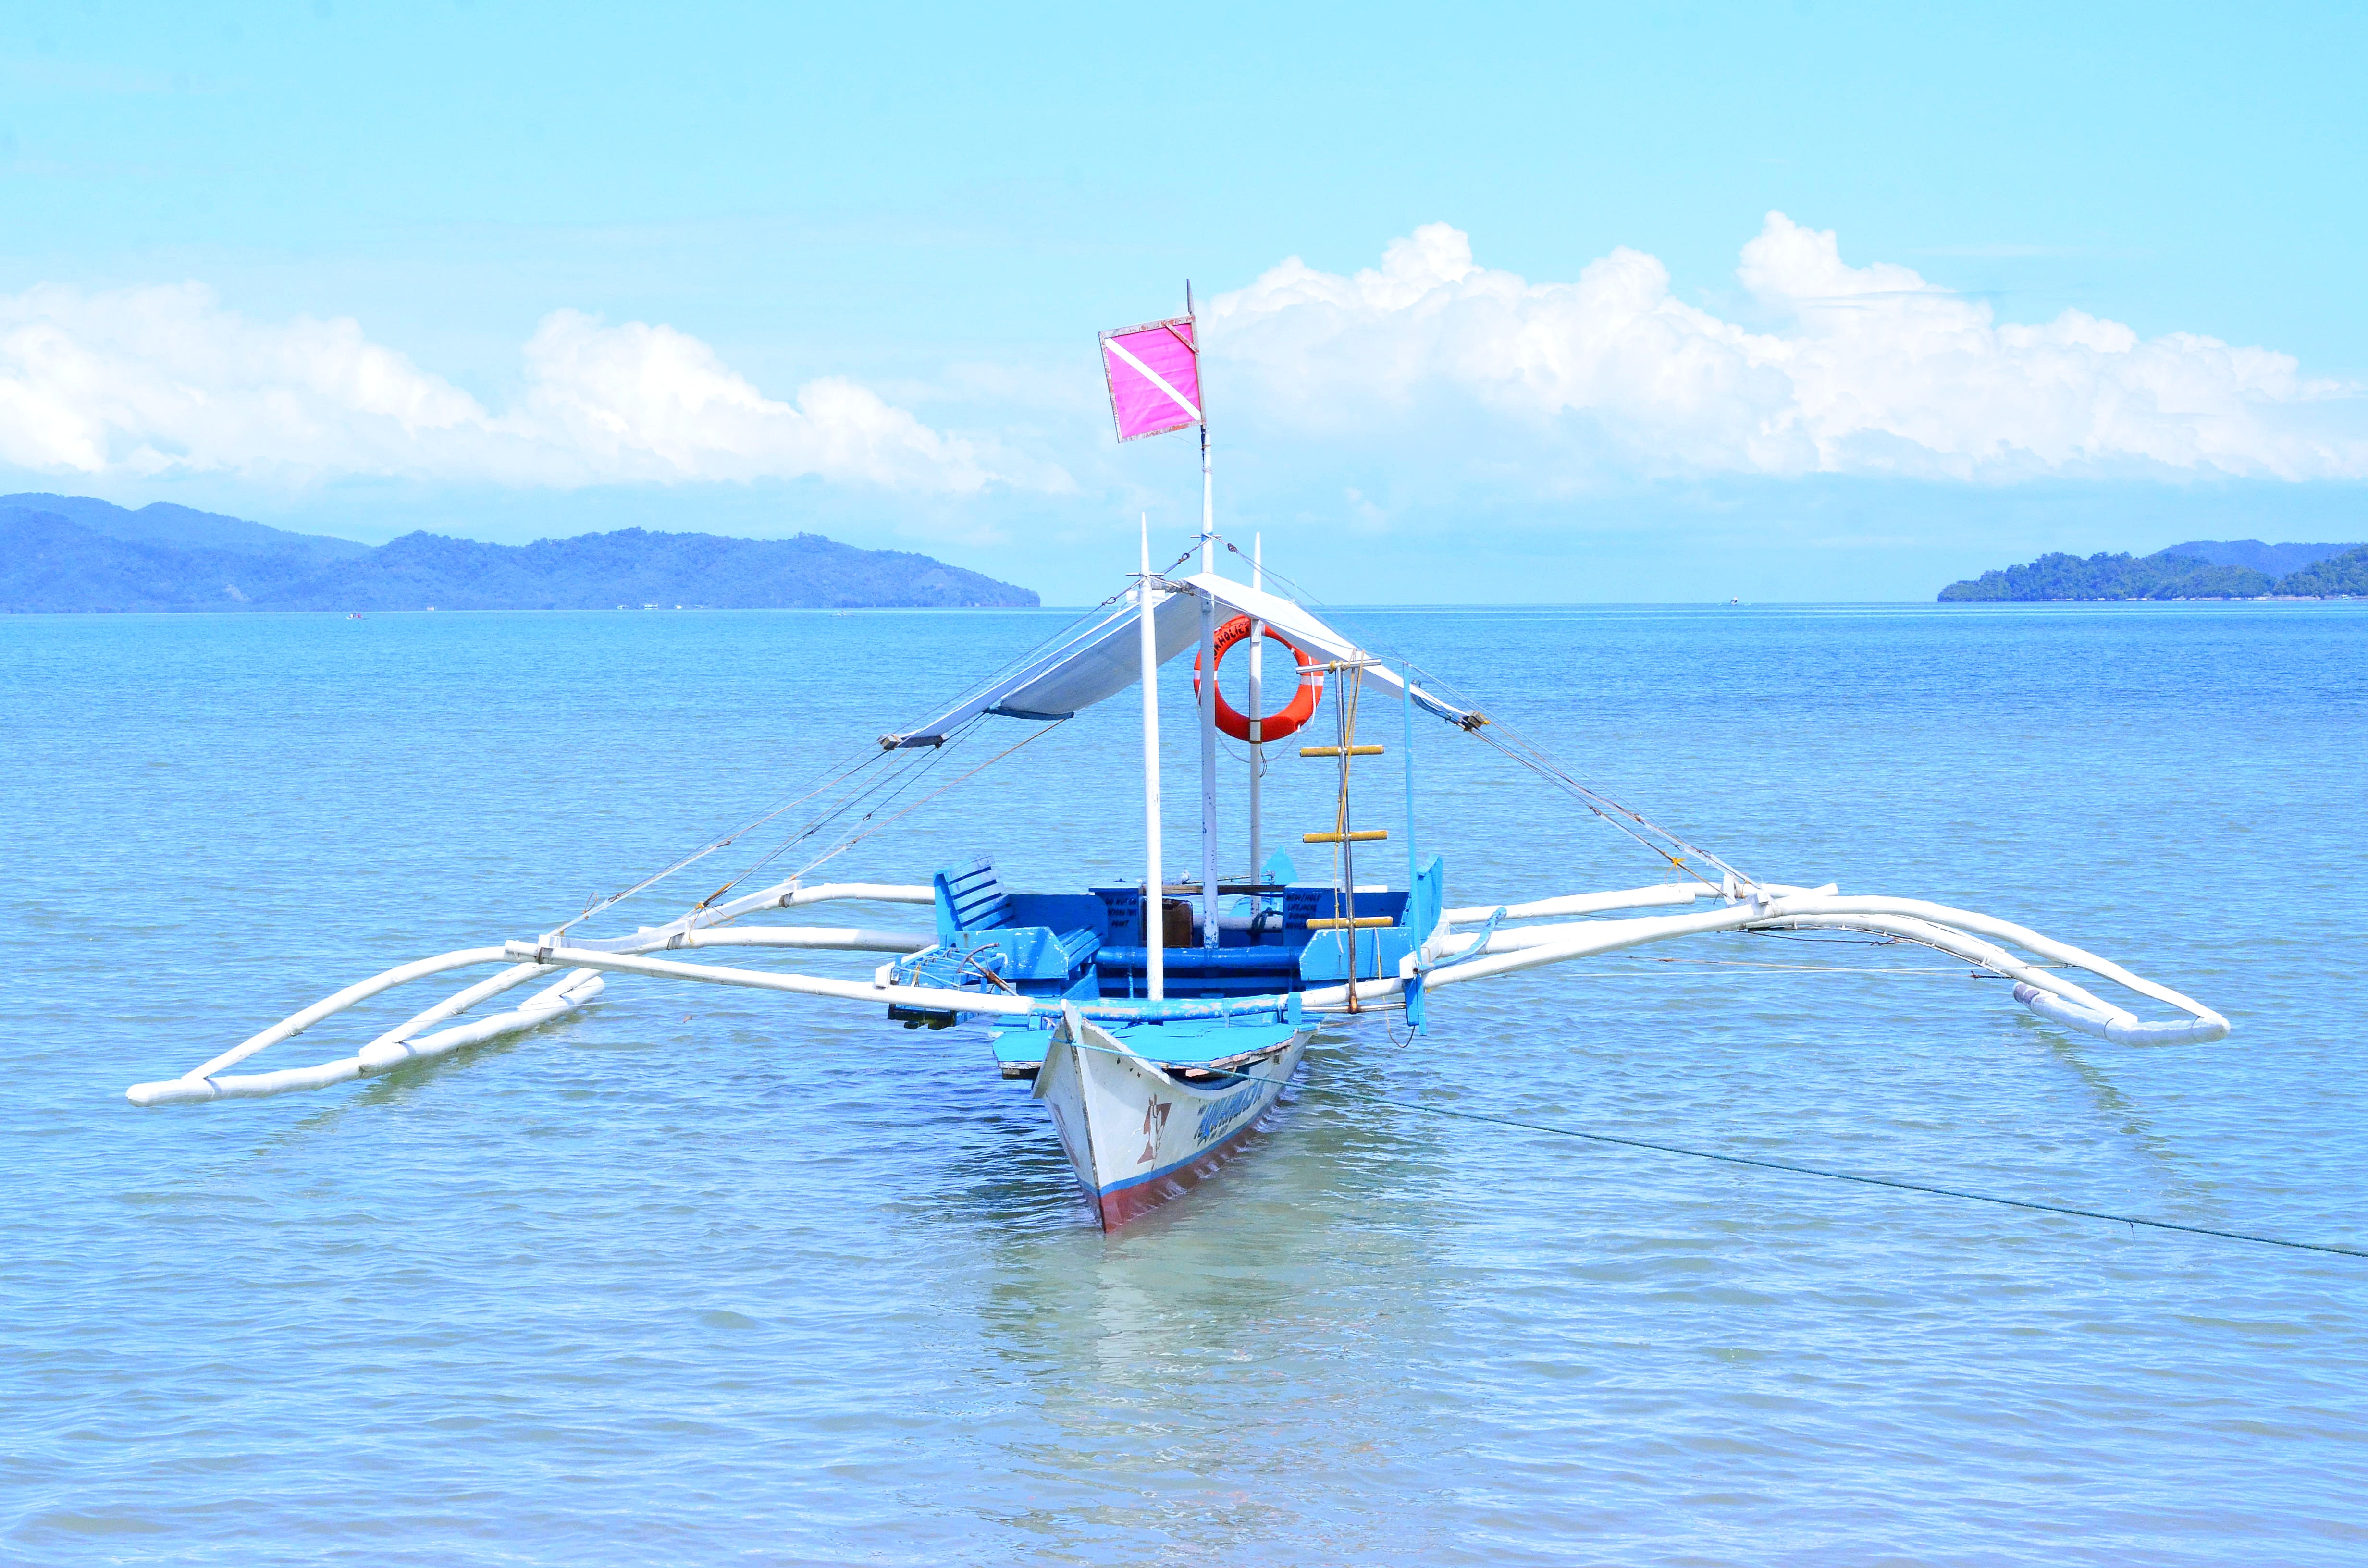
sea, water, nature, ocean, sky, boat, adventure, wind, ship, summer, travelling, travel, explore, clear, vehicle, tranquil, scenic, tropical, mast, sailing, island, asia, blue, tourism, sailboat, clouds, boating, windsurfing, sail, beautiful, philippines, watercraft, spectacular, catamaran, sailing ship, palawan